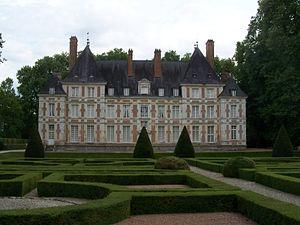
Le Château de Barberey-Saint-Sulpice, inscrit au titre des monuments historiques depuis 2001 (anciennement classé en 1980) This building is indexed in the Base Mérimée, a database of architectural heritage maintained by the French Ministry of Culture,
Cet article recense les monuments historiques de l'Aube, en France.
Barberey-Saint-Sulpice est une commune française d'environ 1 351 habitants faisant partie de l'agglomération de Troyes et située dans le département de l'Aube en région Grand Est.
Le château de Barberey-Saint-Sulpice est un château situé à Barberey-Saint-Sulpice, en France.